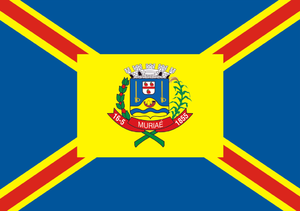
Muriaé est une ville brésilienne de l'État du Minas Gerais. Sa population était estimée à 105 861 habitants en 2010. La municipalité s'étend sur 843 km².